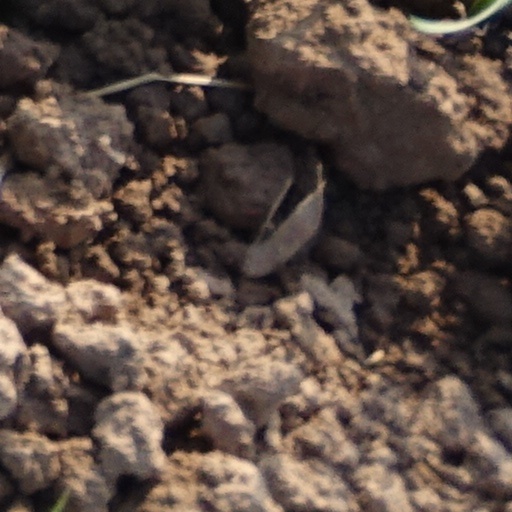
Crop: wheat